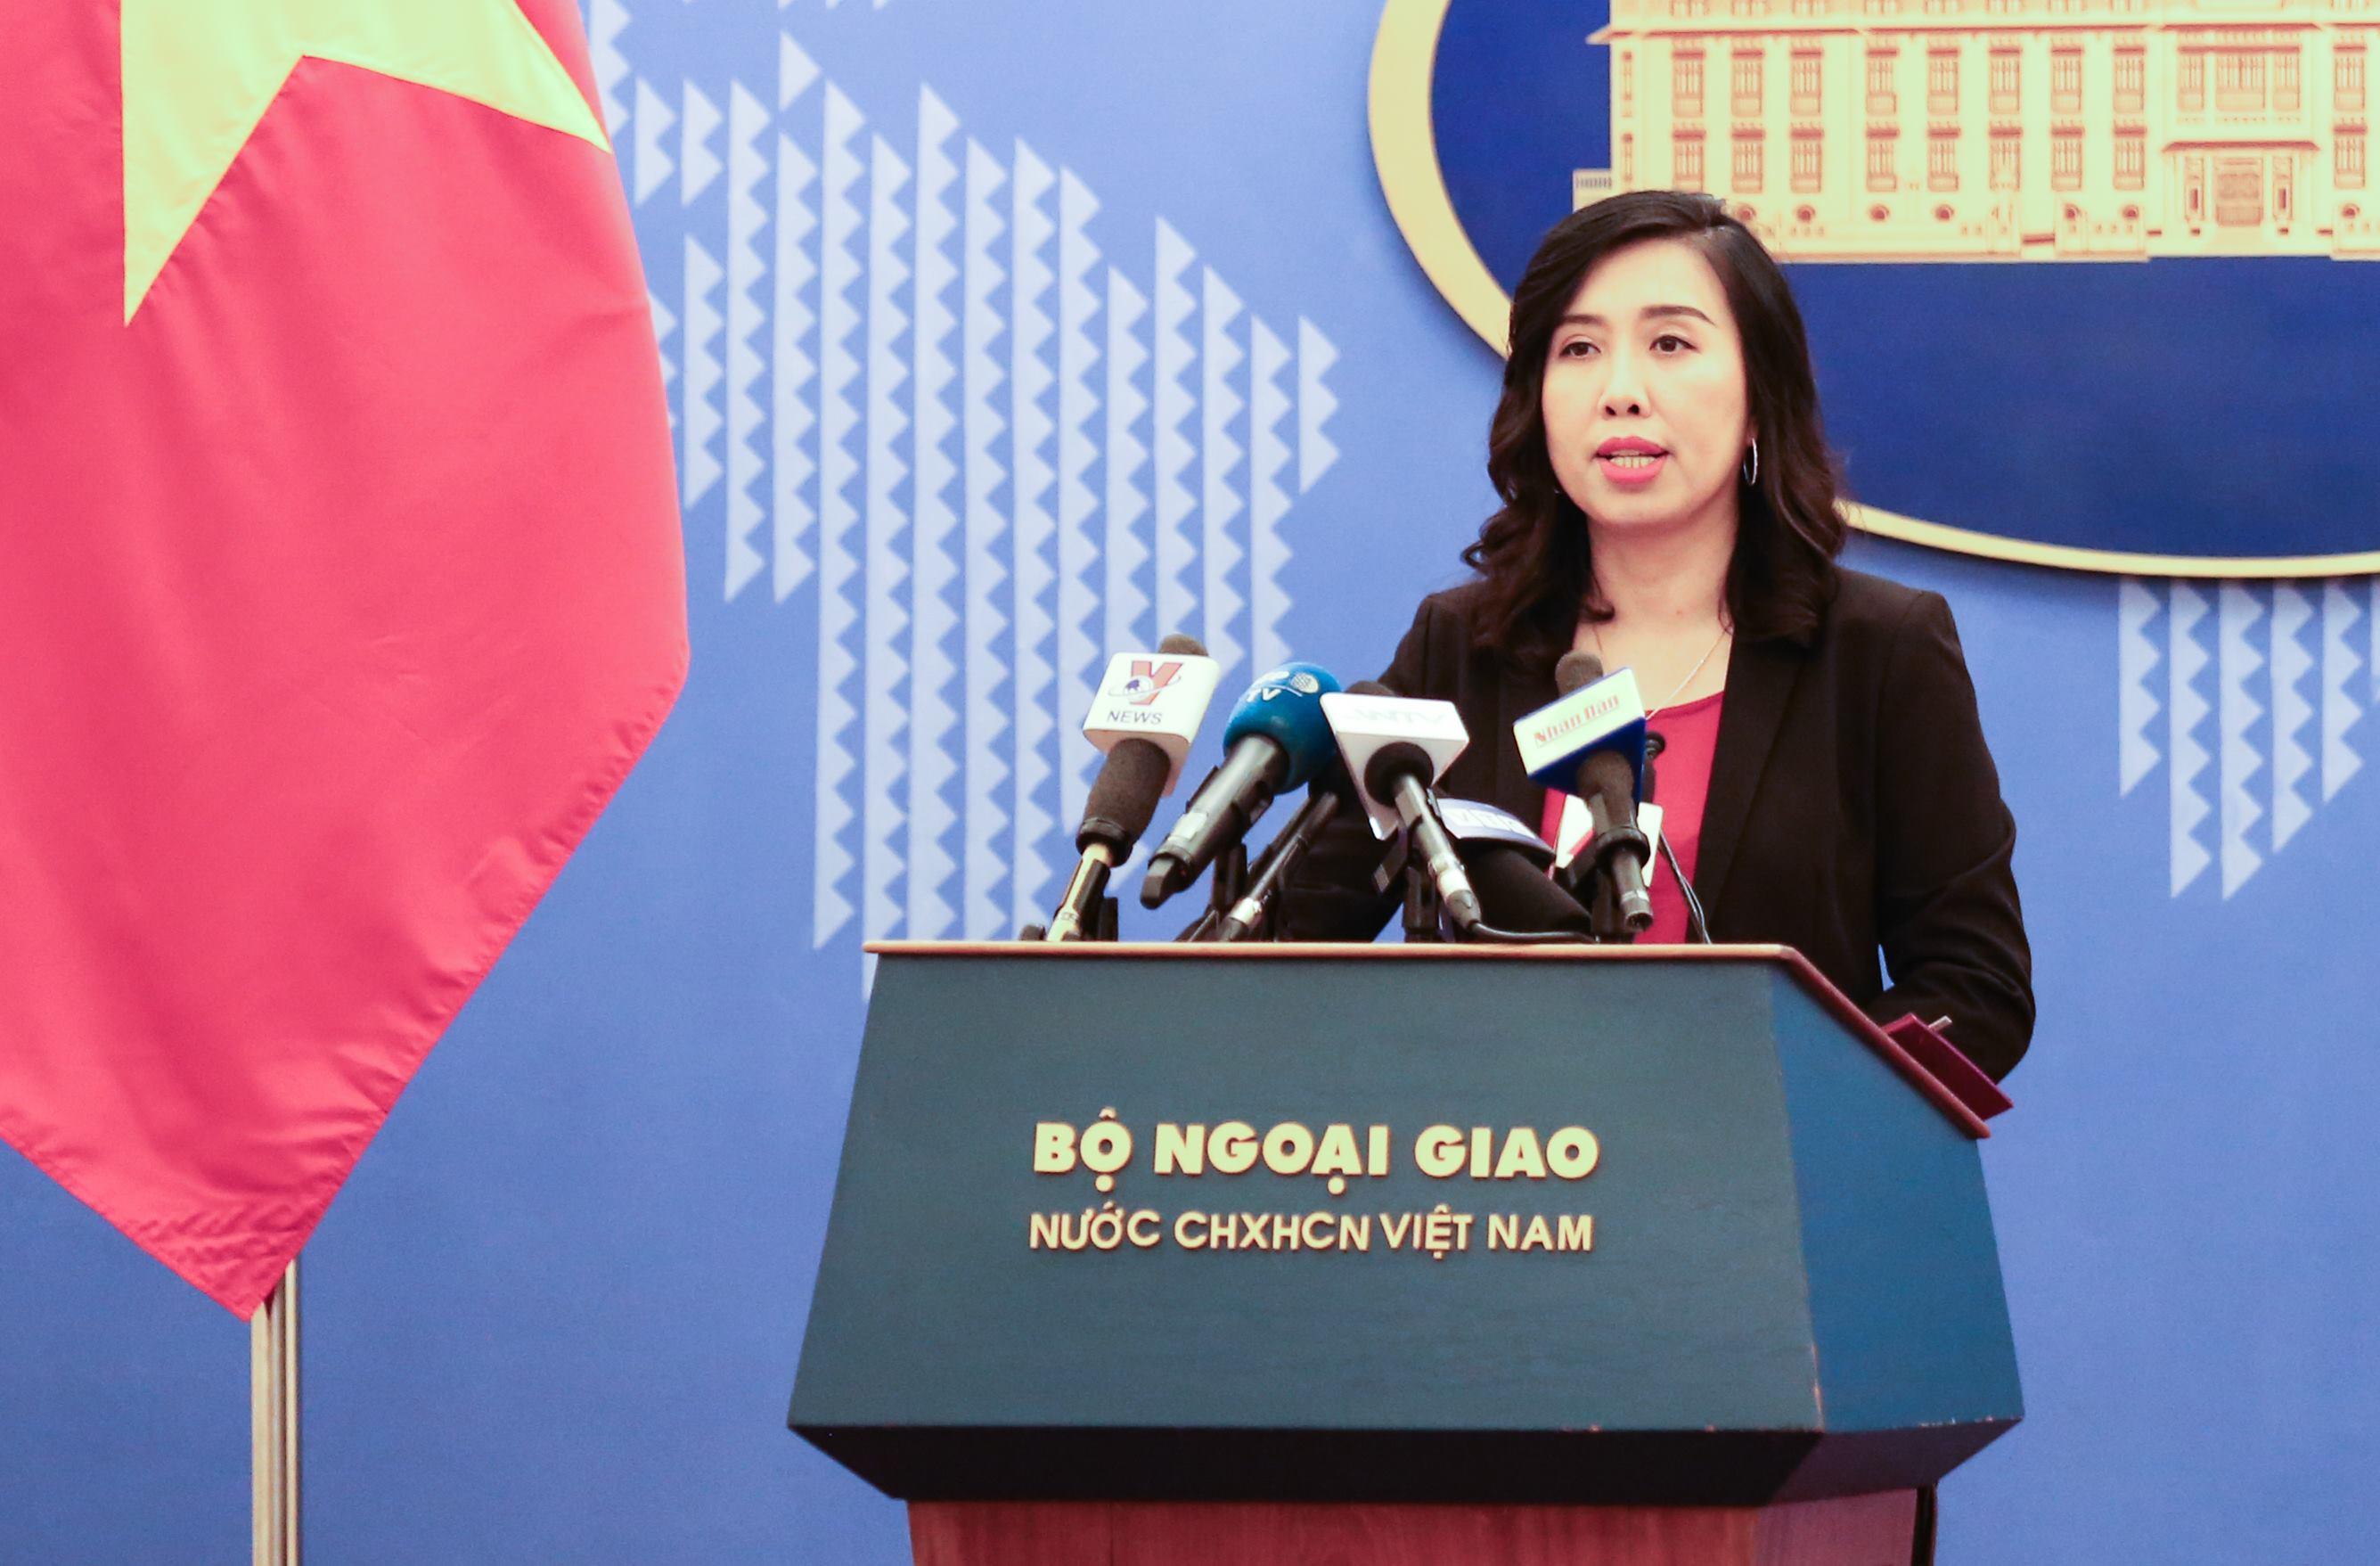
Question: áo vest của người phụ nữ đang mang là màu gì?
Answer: màu đen